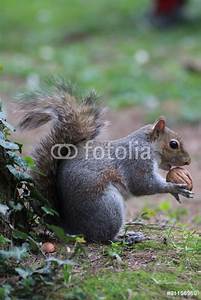
Label: squirrel